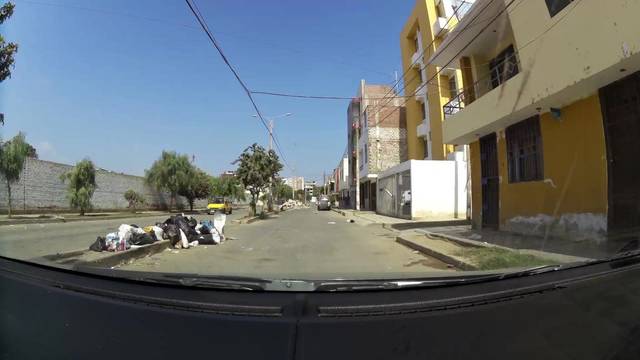
Region: Peru
Coordinates: -8.132, -79.048